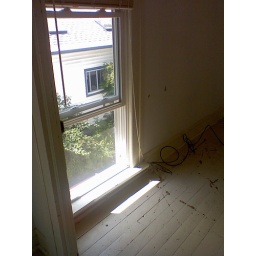
The window in the office. I like how it's really low to the floor. Shows just how old the house is.